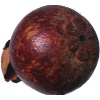
Label: mangostan